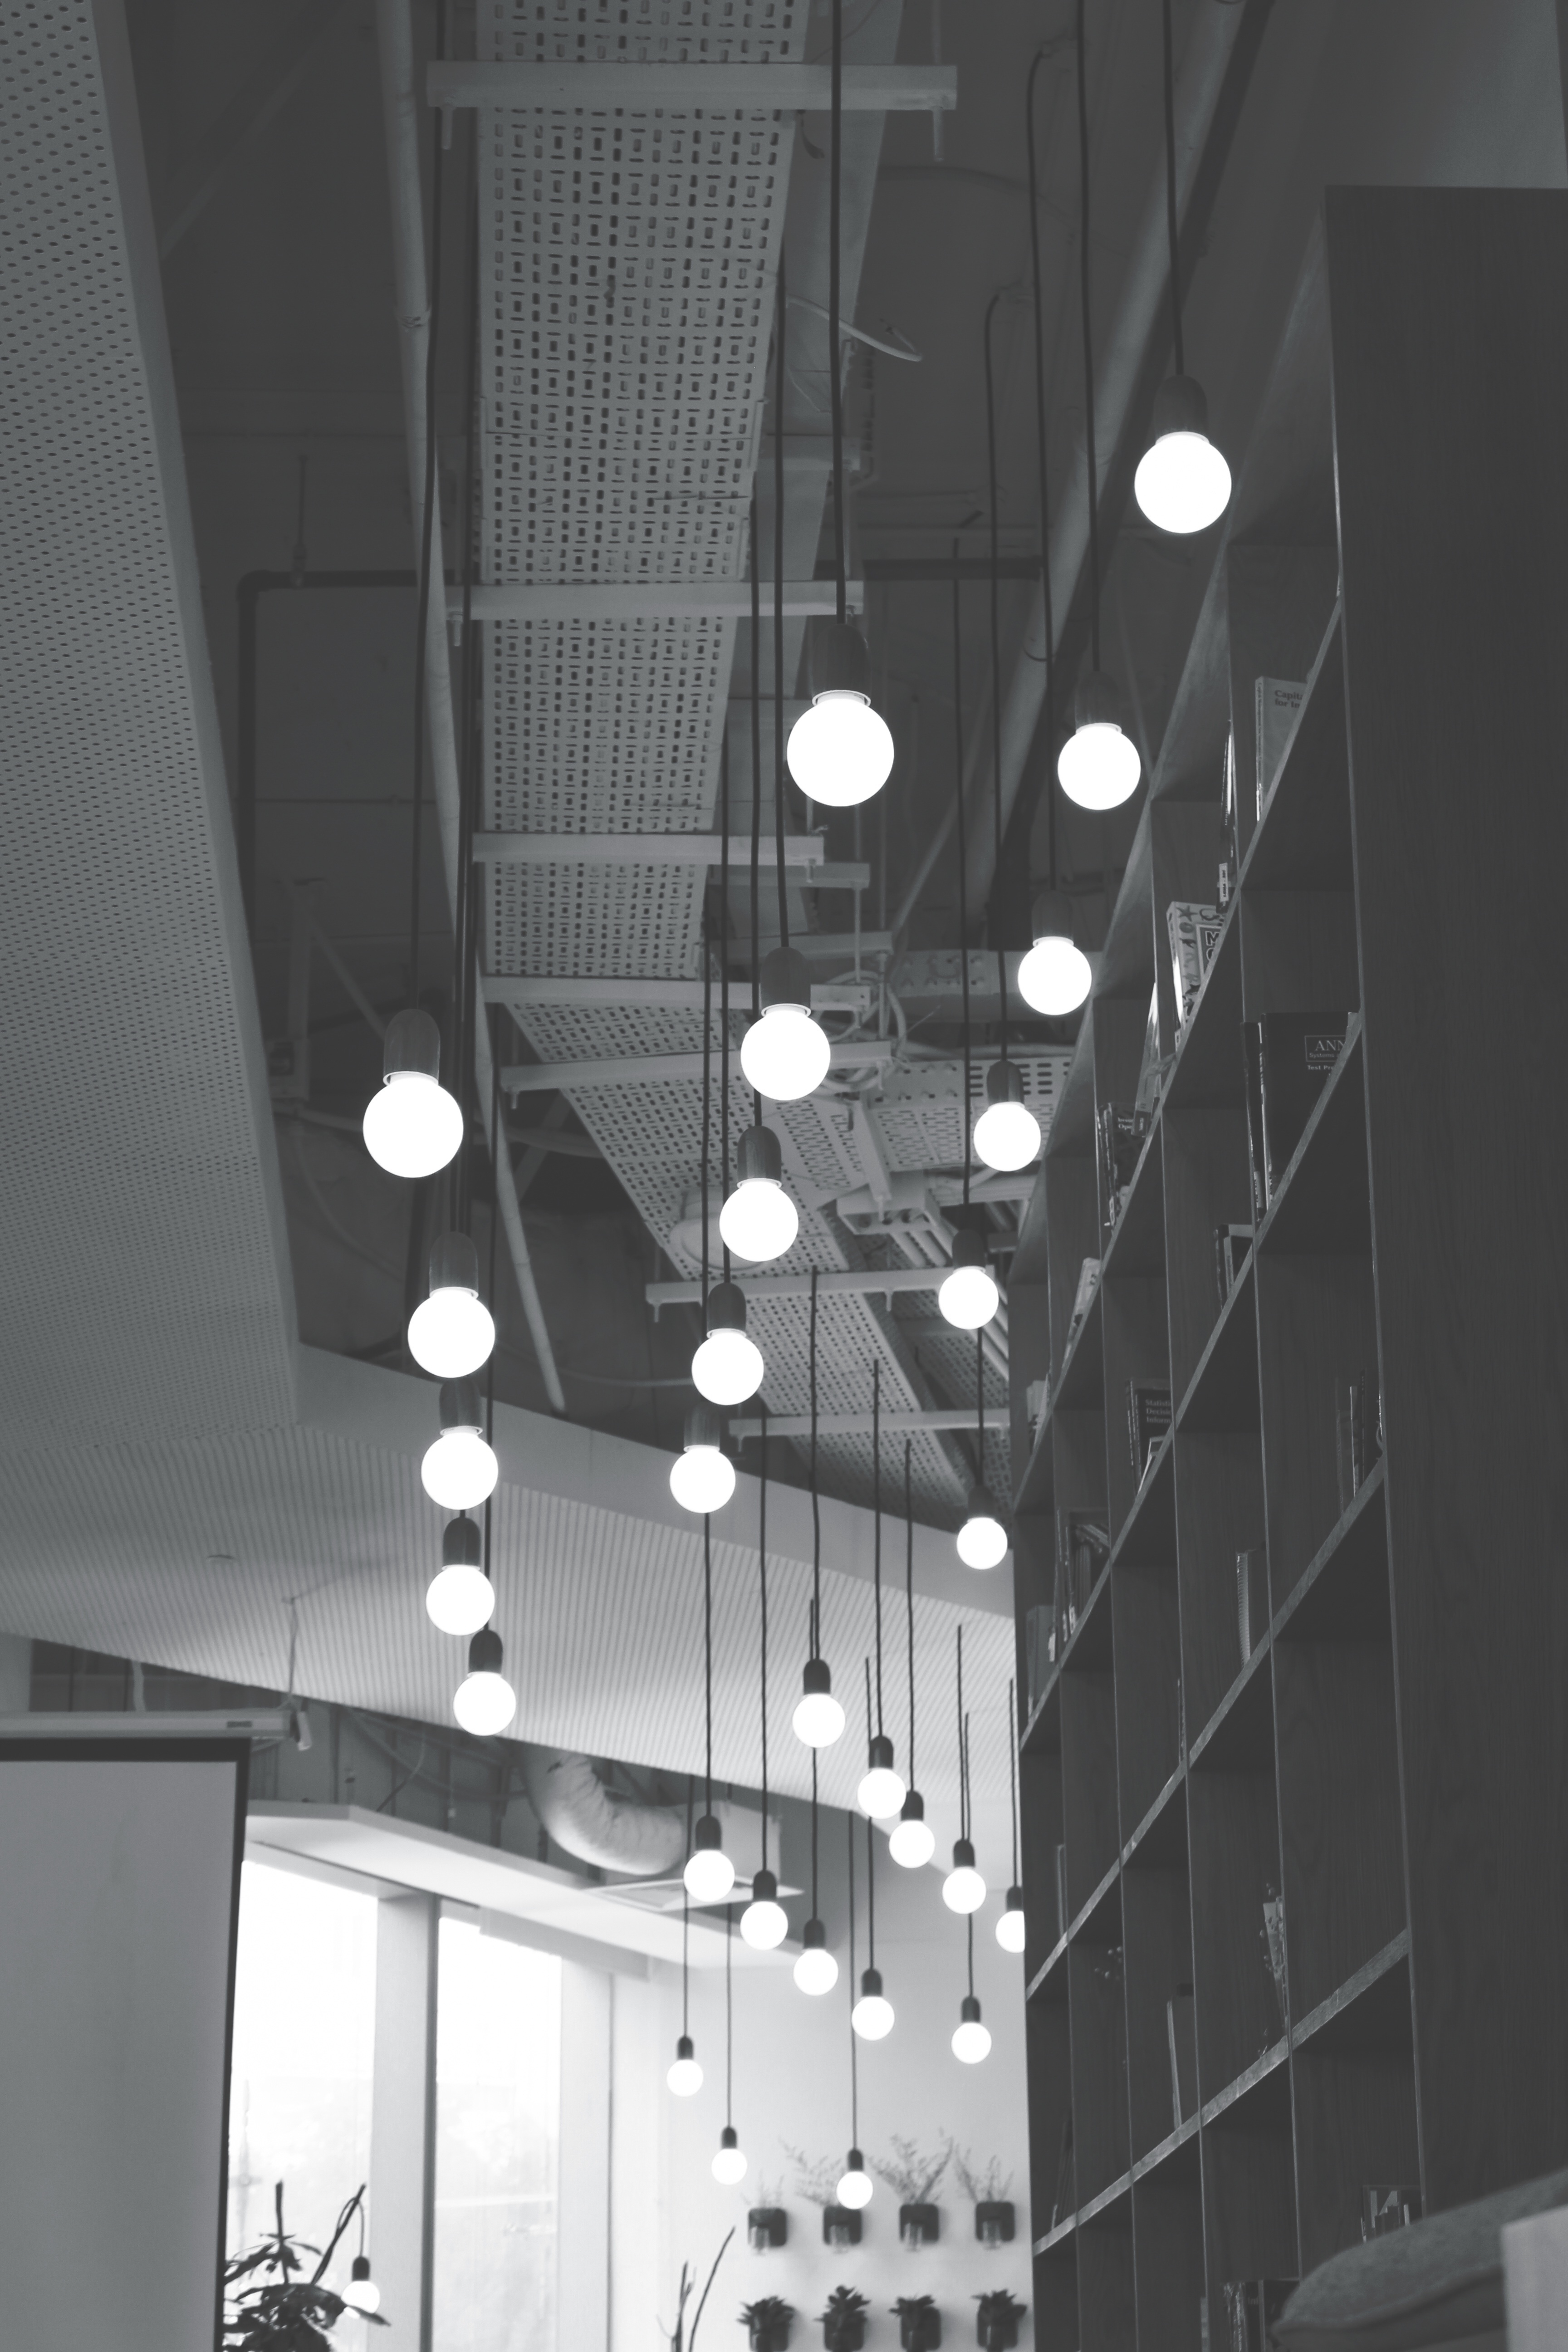
light, black and white, architecture, structure, white, wall, ceiling, line, facade, black, monochrome, lighting, interior design, design, symmetry, shape, daylighting, monochrome photography